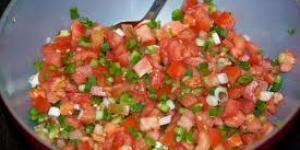
lasary voatabia ensalada de puerros y tomate